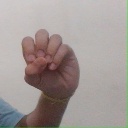
अक्षर: उ